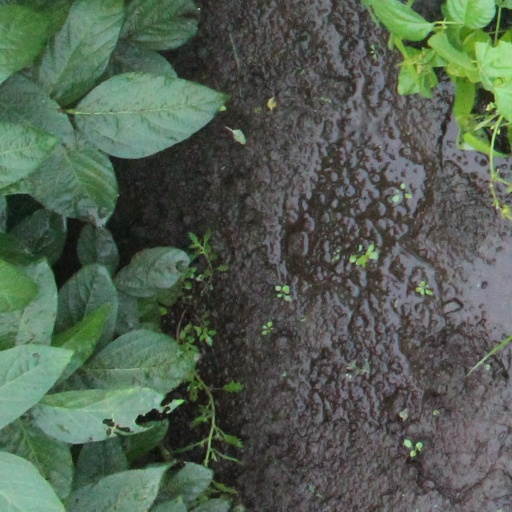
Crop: soybean